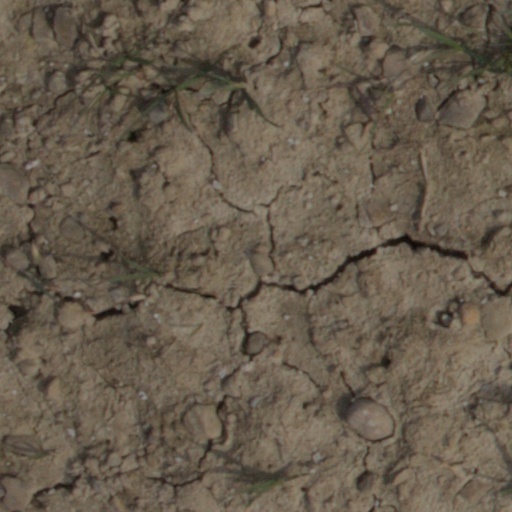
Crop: wheat